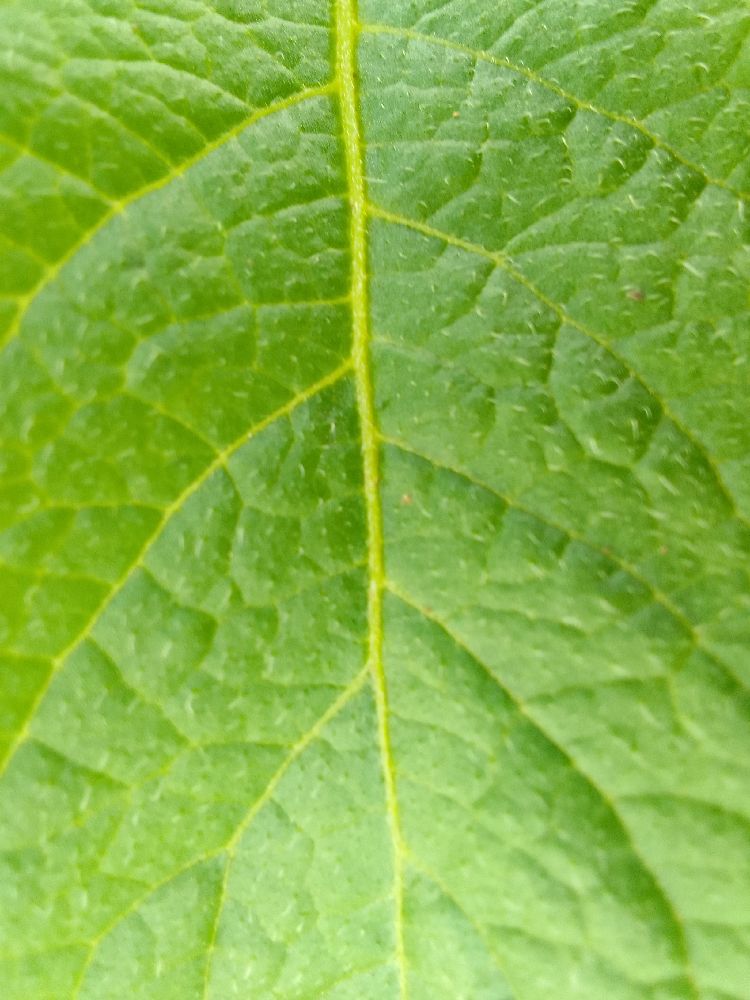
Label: Healthy